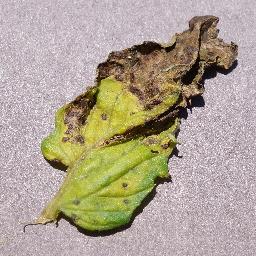
Label: Tomato___Septoria_leaf_spot